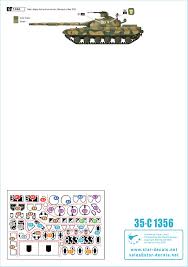
Label: Tank